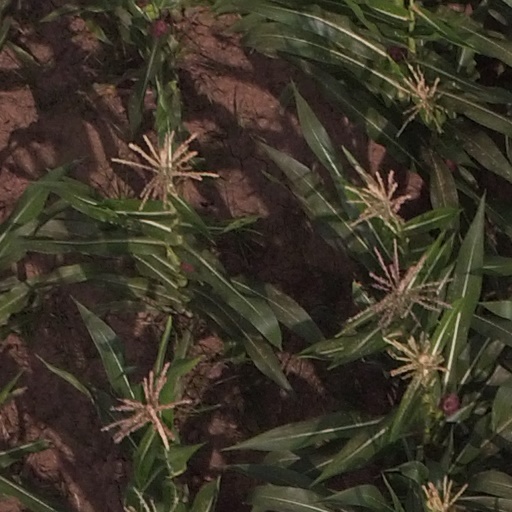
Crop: maize; corn